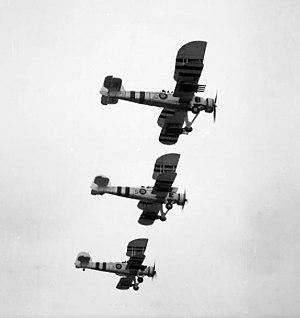
Le Fairey Swordfish est un avion militaire embarqué britannique des années 1930/40, fabriqué au départ à titre privé sous la dénomination TSR 1 par Fairey, et approuvé par les autorités en raison du succès des essais de catapultage depuis de grandes unités de la Royal Navy, en particulier le HMS Repulse. Le mot anglais swordfish signifie en français « espadon ». Cet appareil est surnommé durant sa carrière Stringbag par les aviateurs britanniques. Lent et pratiquement obsolète lors de sa mise en service, il garde cependant une place dans l'histoire de l'aviation grâce à d'importants faits d'armes et à son exceptionnelle longévité au sein de la Fleet Air Arm, qui l'emploie du 9 juillet 1936 au 21 mai 1945, carrière sans équivalent pour un aéronef de la Seconde Guerre mondiale, qui plus est de type biplan.